Laibach

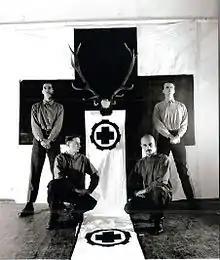
Laibach in 1983

The group resumed its activities at the beginning of 1983, when they held an exhibition in the Prošireni mediji ("Expanded Media") gallery in Zagreb. After a number of complaints, the management of the gallery attempted to persuade members of Laibach to remove part of the pieces, which they refused, and only four days after the opening, the management decided to close the exhibition. The band continued their concert activities with the vocalist Milan Fras. The group held a concert in Ljubljana's Freedom Hall, featuring guest performances by the English bands Last Few Days and 23 Skidoo. The 30-minutes long recording of dogs barking and snarling were used as the concert intro. The day after the performance, the group received considerable media coverage for a concert at the Zagreb Biennale entitled "Mi kujemo bodočnost" ("We Forge the Future"), during which the group used simultaneous projections of the propaganda film "Revolucija še traja" ("The Revolution is Still Going On") and a pornographic film. After the simultaneous appearance of late Josip Broz Tito and a penis on the screens, the performance was interrupted by the police, and the members of the band were forcibly removed from the stage.